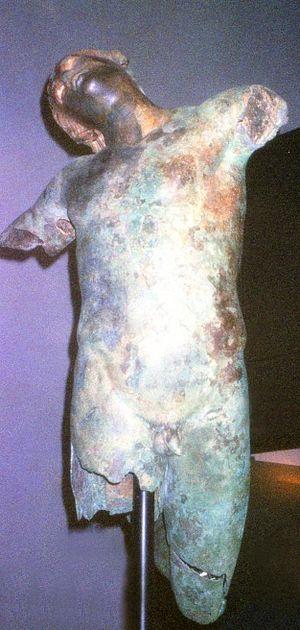
Satyre dansant de Mazara del Vallo. Bronze, IVe siècle av. J.-C. ou production néo-attique. Découvert en 1997 (jambe) et 1998 (torse) au large de la Sicile.
Le satyre de Mazara del Vallo est une statue grecque en bronze, découverte en mer en 1997-1998, et représentant un satyre dansant.